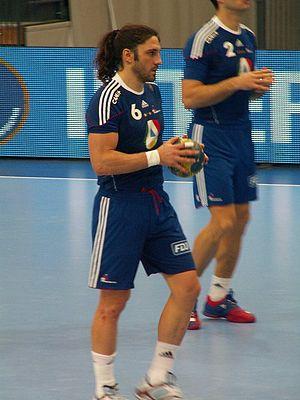
Louis Roche, né le 20 novembre 1991 aux Sables-d'Olonne, est un handballeur français. Il évolue au poste de pivot.